Wilbur P. Thirkield

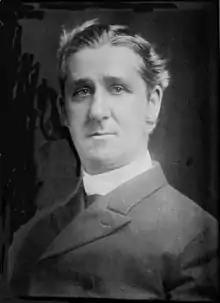
Wilbur P. Thirkield

Wilbur Patterson Thirkield (September 25, 1854 – November 8, 1936) was a Methodist bishop and educator born in Franklin, Ohio. He served as president of Howard University. He was the son of Eden Burrows Thirkield, a prominent merchant of that town. The Thirkield family had long been involved with the Methodist Church. James E. Thirkield, Wilbur's grandfather, had moved from Pennsylvania into the Miami River Valley in 1817. In 1825, James and his wife Jane signed the original charter for a Methodist Church in their new hometown of Franklin.